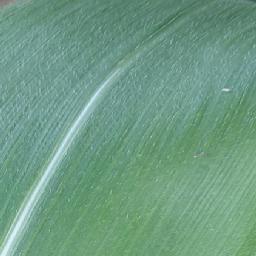
Label: Corn___healthy